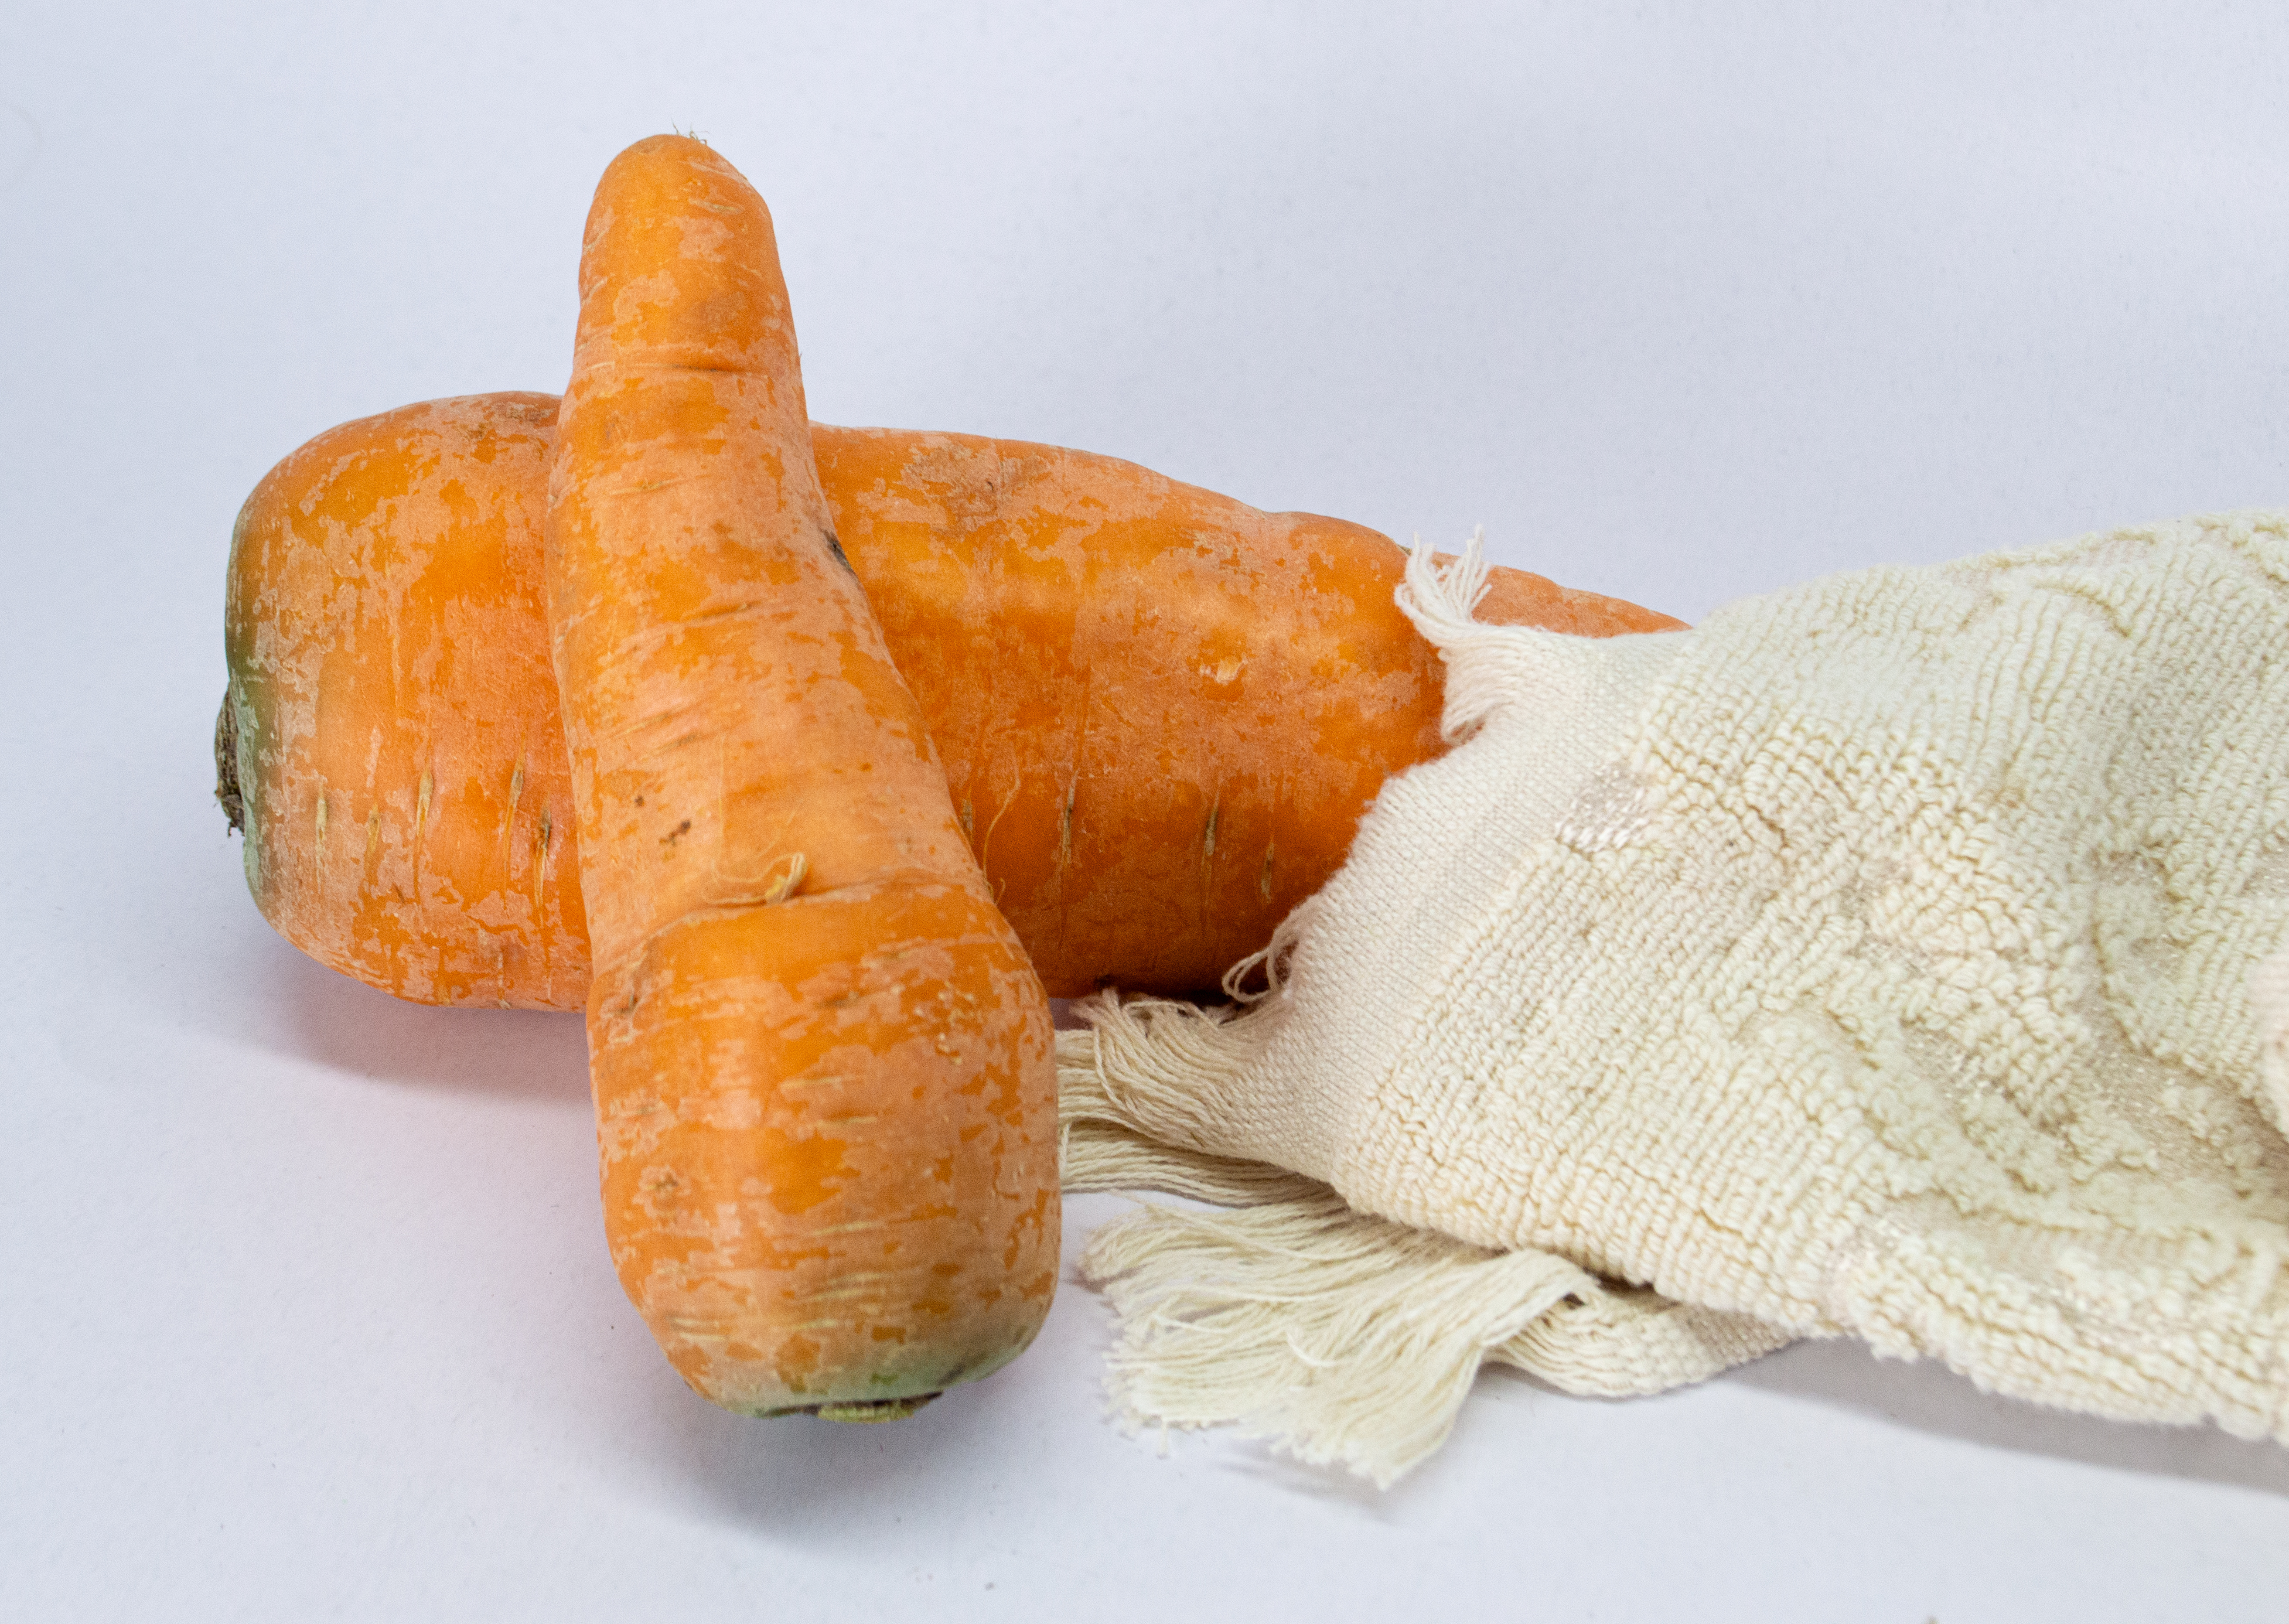
carrot, vegetable, fresh, isolated, food, agriculture, antioxidant, clipping, closeup, cookery, crop, crunchy, diet, eat, edible, farming, fruit, full, group, harvest, root, plant, leaf, salad, organic, small, ingredient, studio shot, purity, photography, healthy eating, body care, choice, background, wooden, vegetarian, healthy, green, orange, farm, freshness, harvesting, farmer, homegrown produce, agricultural field, growth, cultivated, holding, hand, gardening, cut out, white color, raw food, no people, simplicity, color image, green color, copy space, freshly, view, beautiful, copy, space, path, spiritual, love, romantic, god, road, produce, root vegetables, tuber, parsnip, natural foods, wild carrot, Arracacia xanthorrhiza, baby carrot, Food group, Umbellifers, superfood